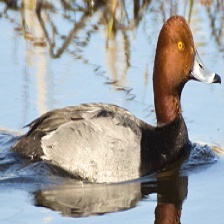
Species: RED HEADED DUCK
Scientific name: AYTHYA AMERICANA
ImageNet parent category: drake